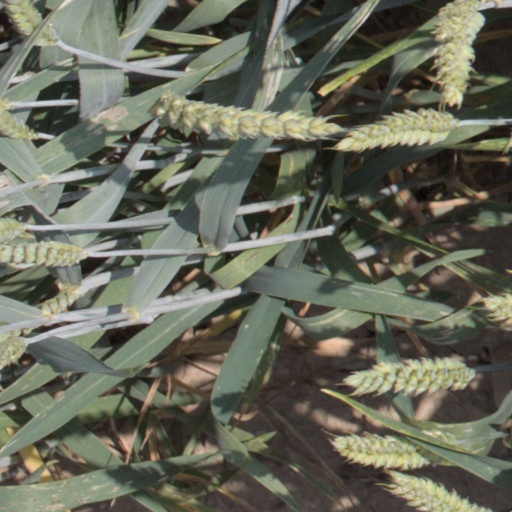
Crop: wheat